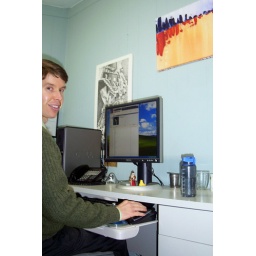
The blue and red painting on the wall was created by B.